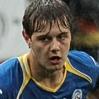
Age: 20